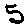
Label: 5